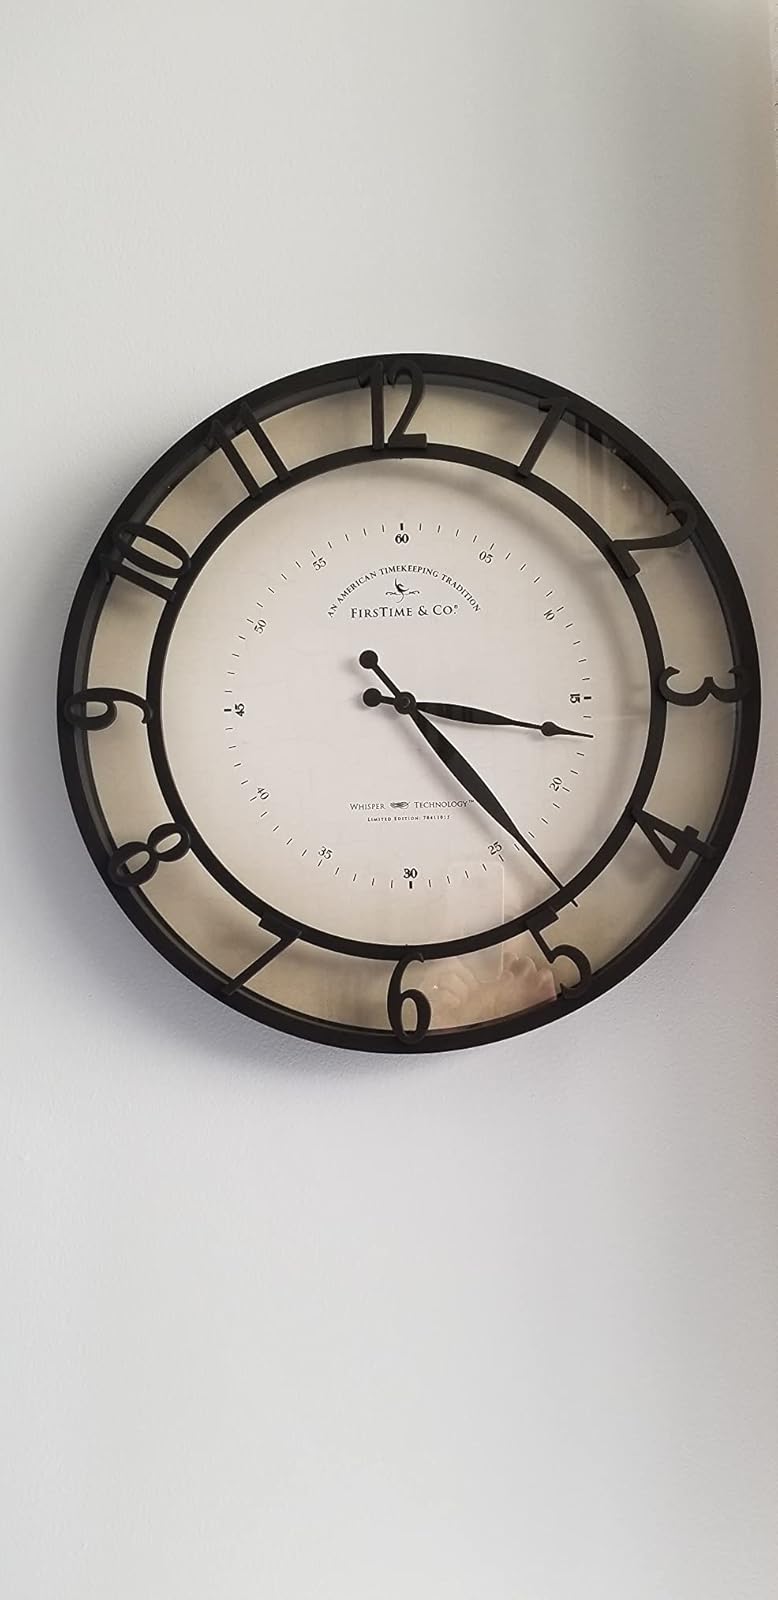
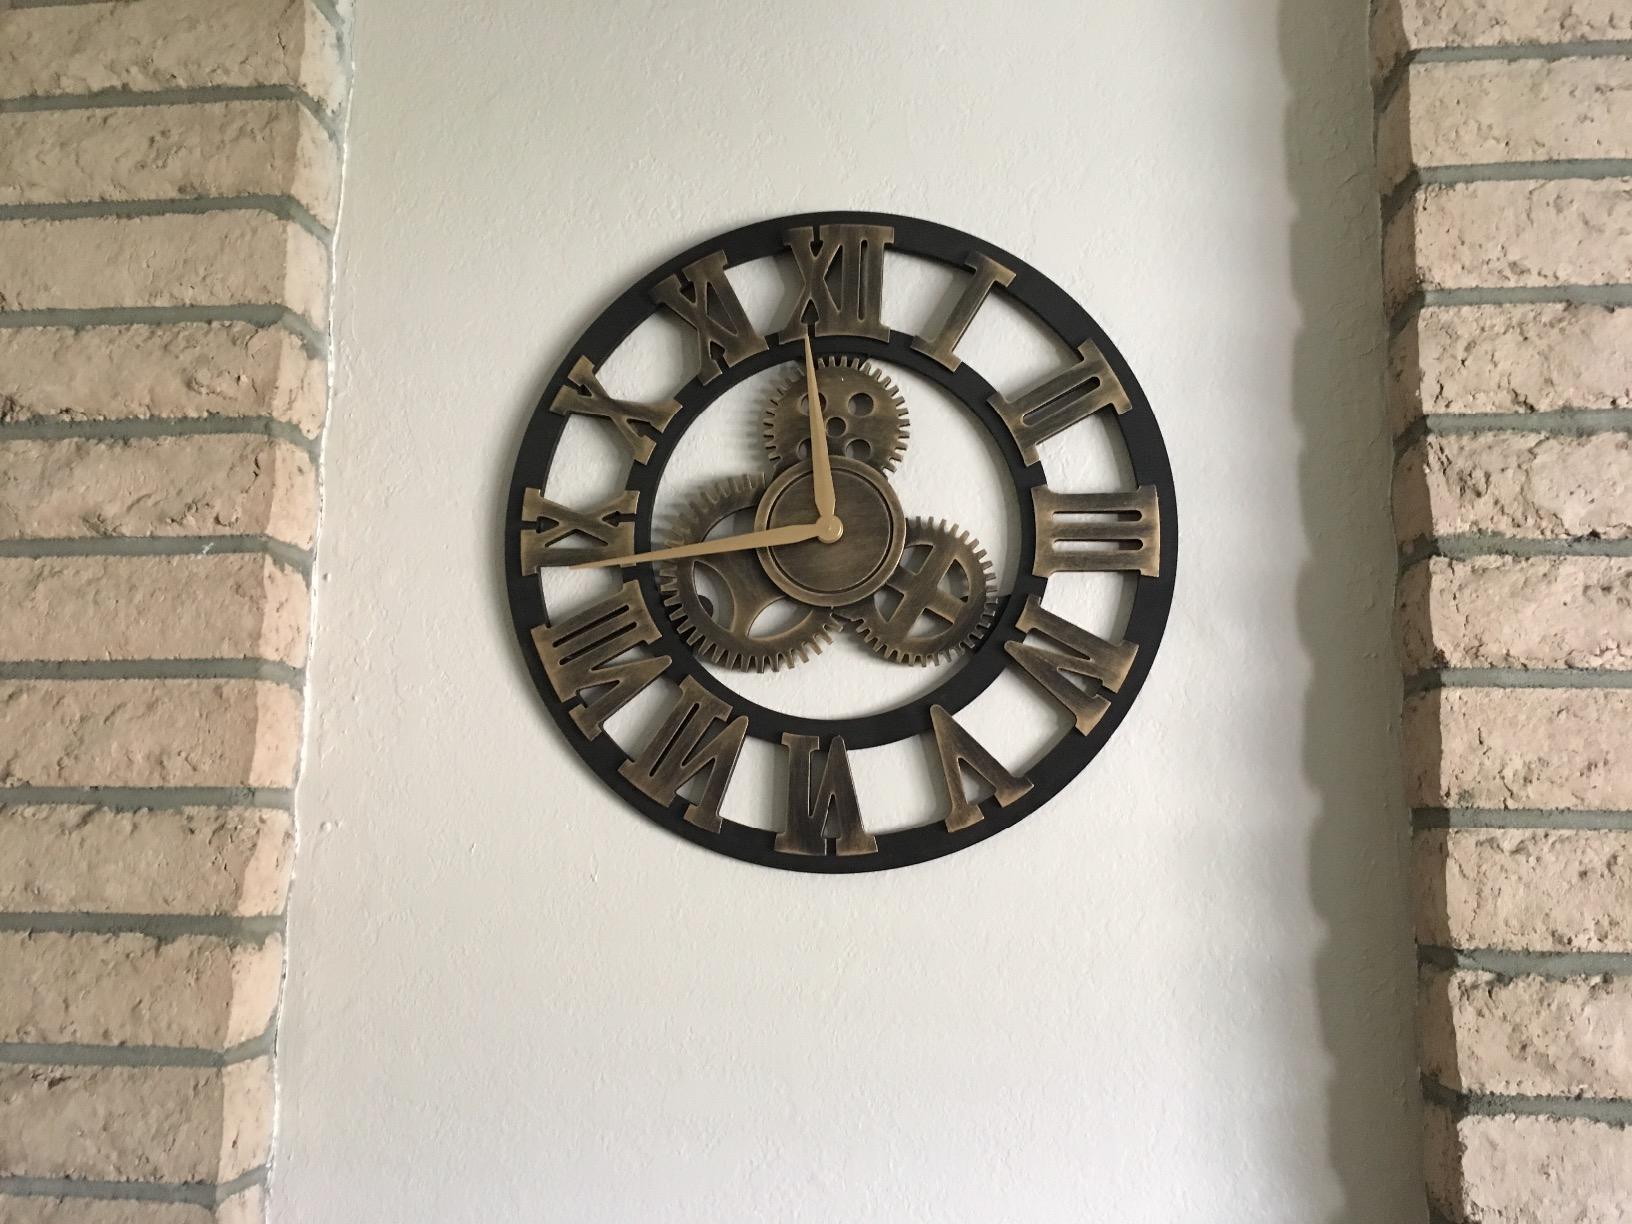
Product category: clock
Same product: no